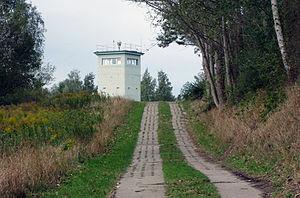
Une tour B était un type de tour de guet utilisé par les garde-frontières est-allemands.